Mario García (runner)

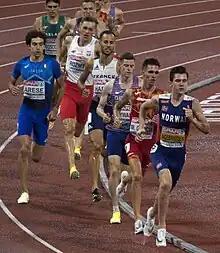
García (second from right) competes in the 1500 m at the 2022 European Athletics Championships.

After graduating college, García relocated to Boulder, Colorado to train under coach Dathan Ritzenhein as part of the On Athletics Club. At the Spanish National Championships, García won the 1500 meters in 3:35.52, qualifying him for the 2022 World Athletics Championships in Eugene, Oregon, where he finished fourth in the final. Later that year, he earned a bronze medal in the 1500 m at the European Athletics Championships.